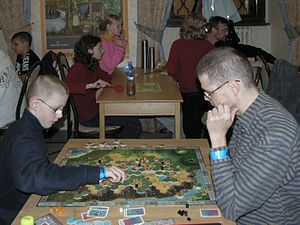
Java (spil)
Java
Java er et brætspil af designertypen. Det er designet af Wolfgang Kramer og Michael Kiesling og indgår i deres Mask Trilogy, som også omfatter Tikal og Mexica. Spillet blev udgivet i 2000 af Ravensburger på tysk og Rio Grande Games på engelsk.